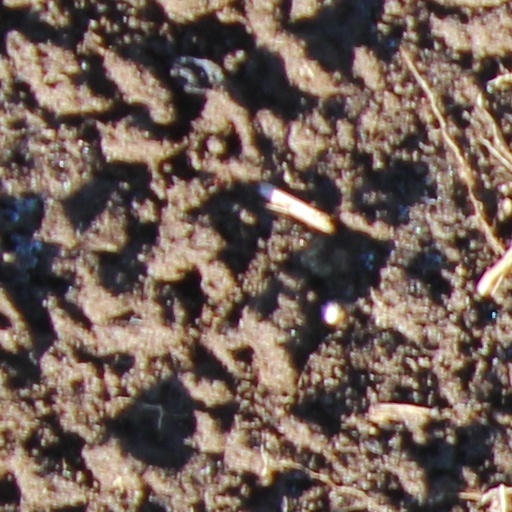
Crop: wheat